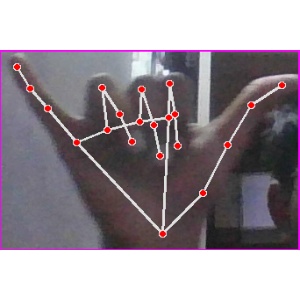
अक्षर: य